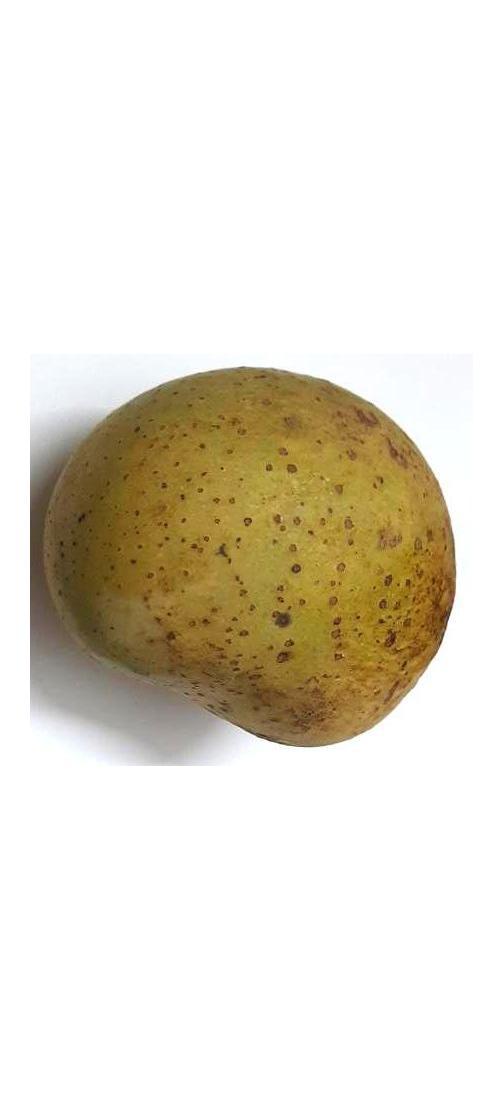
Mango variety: Gourmoti